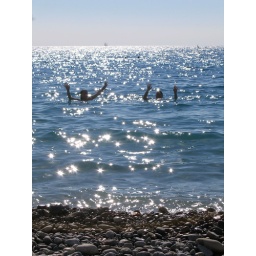
Amy and Alex swimming in Nice (France). The water was beautifuly clear and it got deep really quickly.